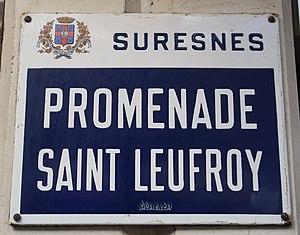
Plaque de la promenade Saint-Leufroy à Suresnes (Hauts-de-Seine).
L'histoire de Suresnes, commune de la banlieue ouest de Paris, est particulièrement liée à sa position géographique singulière, entre la Seine et le mont Valérien, l'un des points les plus élevés de l'agglomération parisienne. Ses activités économiques se développent ainsi historiquement en lien avec cet environnement, de la pêche sur le fleuve, en passant par la culture de la vigne sur les coteaux, l'industrie automobile et aéronautique le long de la Seine et, depuis la création du centre d'affaires de La Défense dans les communes voisines de Courbevoie et de Puteaux, par l'accueil de sièges de grandes entreprises.